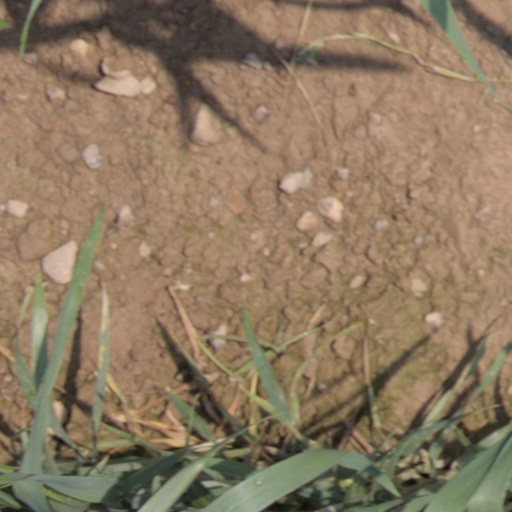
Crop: wheat